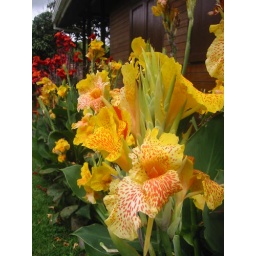
These flowers decorated a house near the grave sites. A young girl was chasing a pet rabbit just behind them.